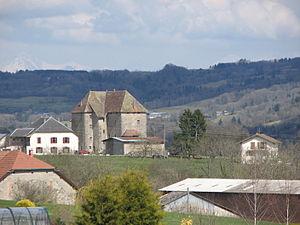
Le chateau de Boisy, à Groisy
Groisy est une commune française située dans le département de la Haute-Savoie, en région Auvergne-Rhône-Alpes.
La liste des châteaux de la Haute-Savoie recense de manière non exhaustive les différentes fortifications, situées dans le département français de la Haute-Savoie. Il est fait état des inscriptions et classements au titre des monuments historiques.